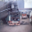
Label: truck